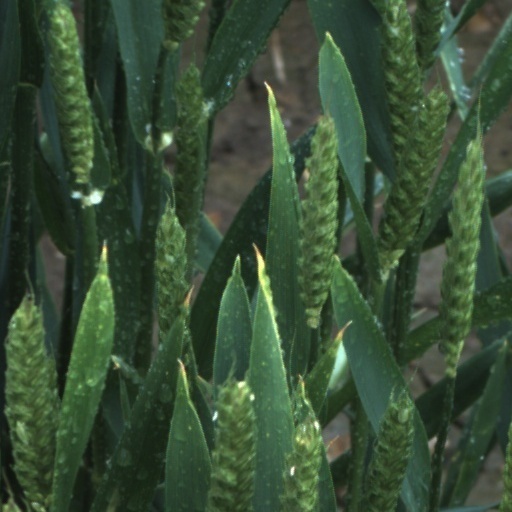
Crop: wheat